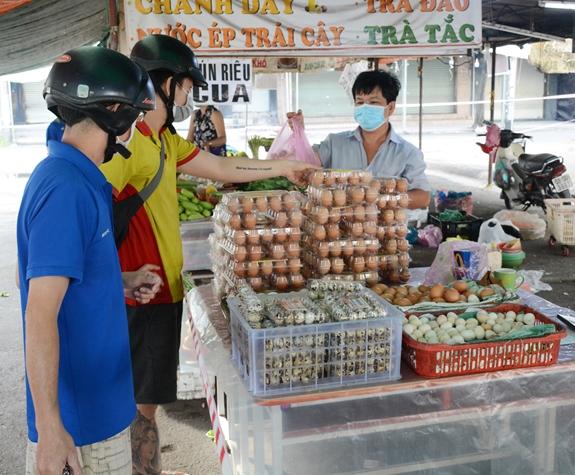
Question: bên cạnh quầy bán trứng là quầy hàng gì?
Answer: quầy bán nước